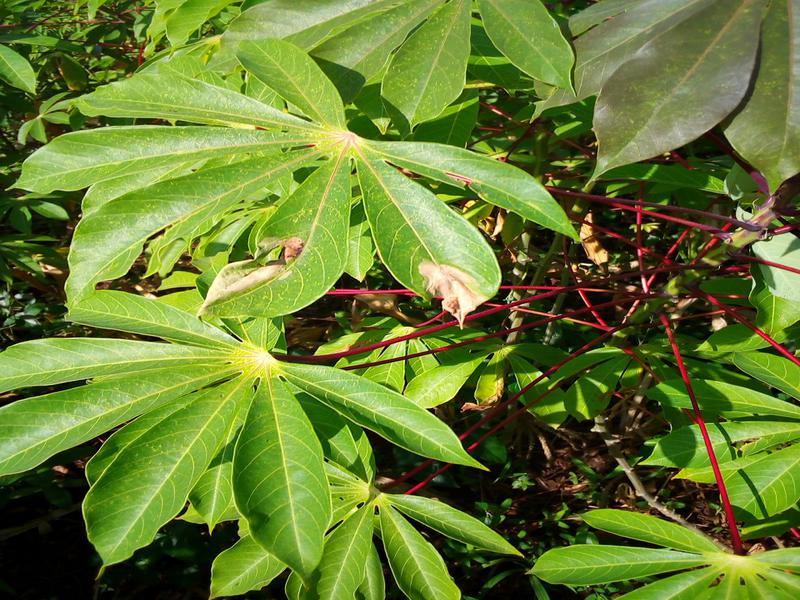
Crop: cassava
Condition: bacterial_blight